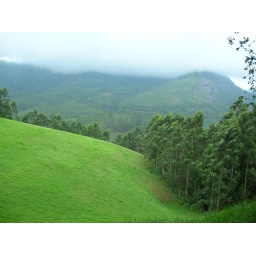
beautiful grass on a hill side (Taken in Munnar - a beautiful hill station in Kerala, India)